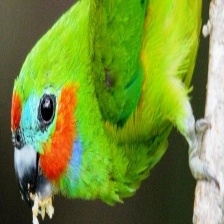
Species: DOUBLE EYED FIG PARROT
Scientific name: CYCLOPSITTA DIOPHTHALMA